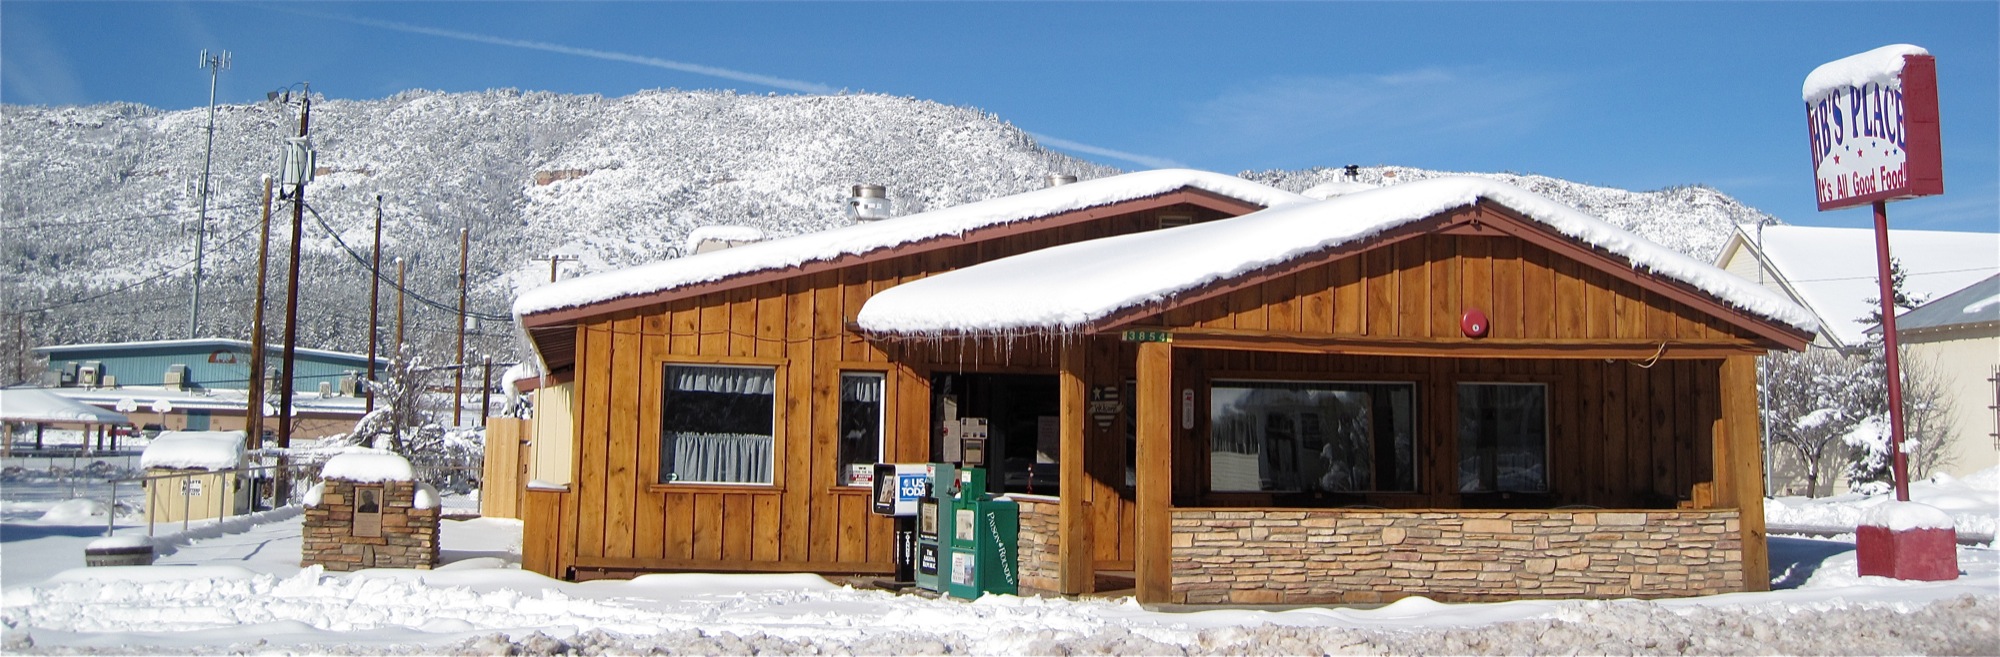
snow, winter, home, hut, cottage, weather, arizona, resort, log cabin, geological phenomenon, sugar house